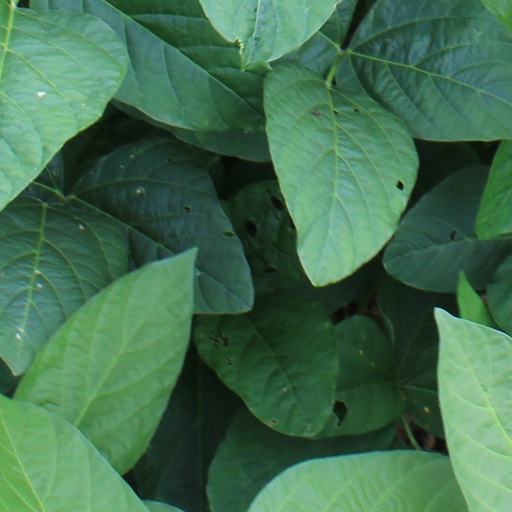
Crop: soybean